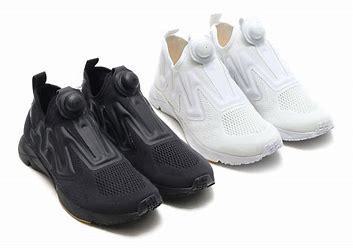
Brand: Reebok
Model: Pump Supreme